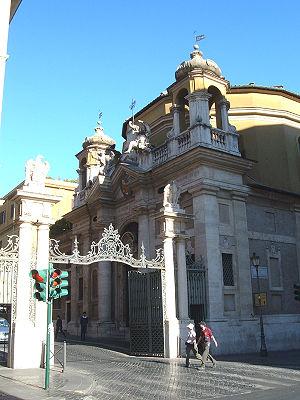
L’église Sainte-Anne-des-Palefreniers est une église du Vatican située à proximité immédiate de la porte sainte-Anne au nord de la place Saint-Pierre. C'est le siège de l'une des deux paroisses que compte la cité pontificale, ainsi que son cimetière officiel. Elle est desservie par les moines augustins.